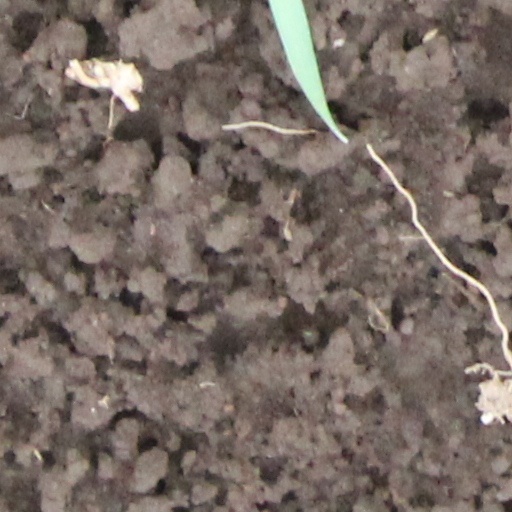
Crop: wheat